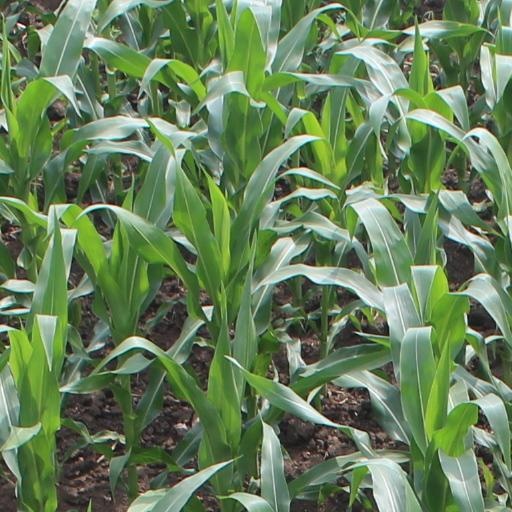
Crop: maize; corn